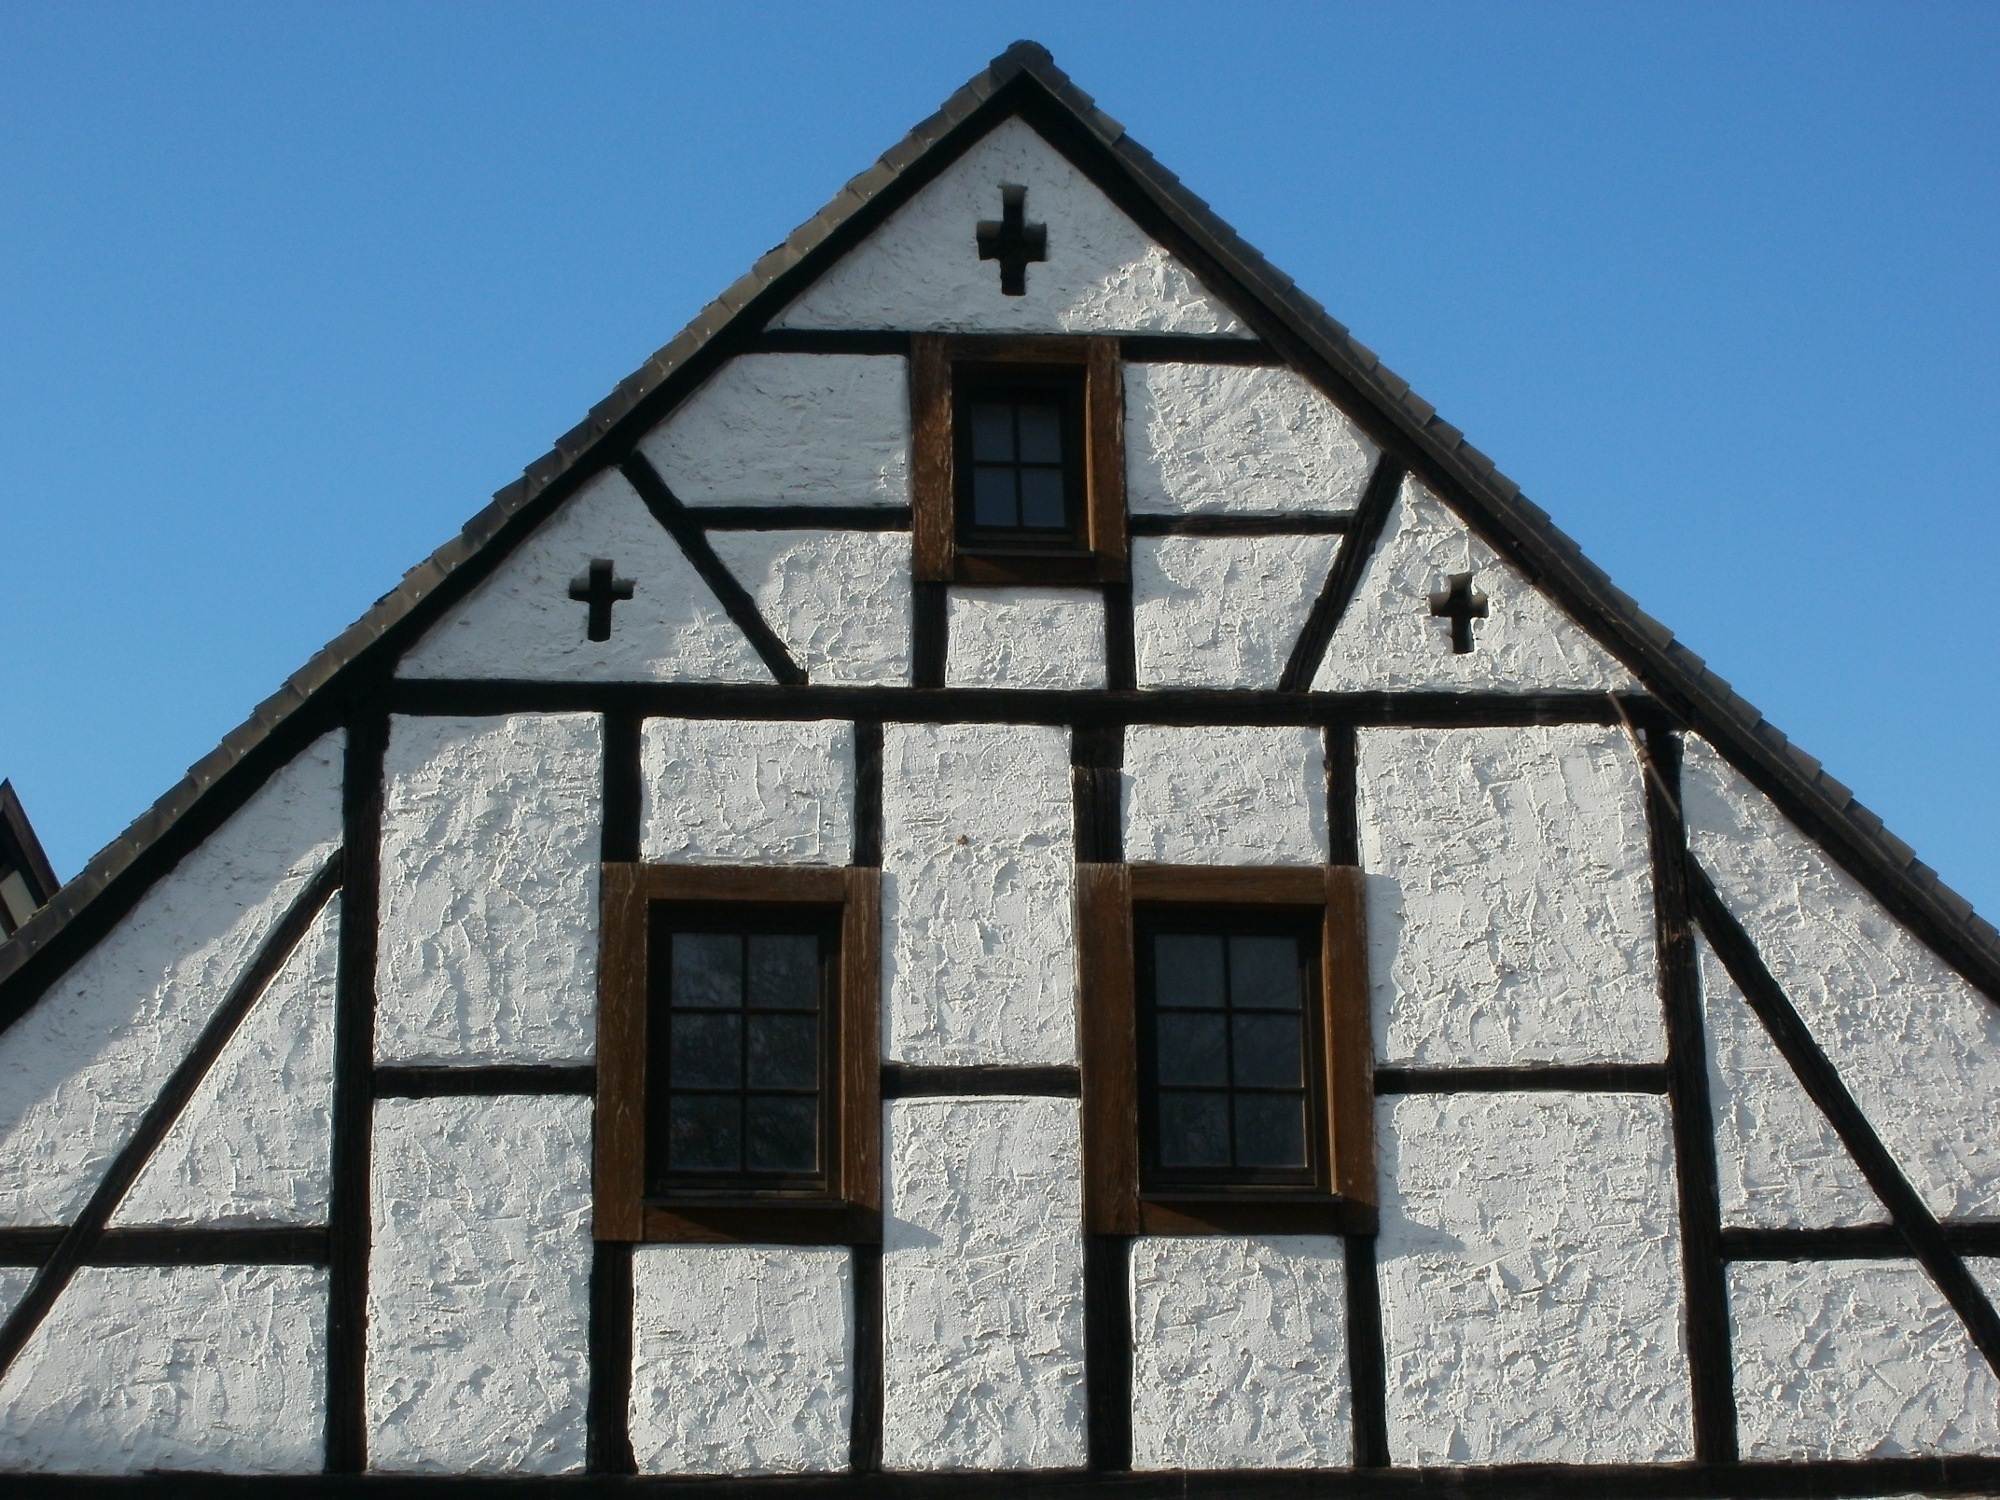
architecture, structure, house, window, roof, building, home, construction, cottage, facade, exterior, historic, material, design, siding, gable, pediment, daylighting, speyer, timber framing, outdoor structure